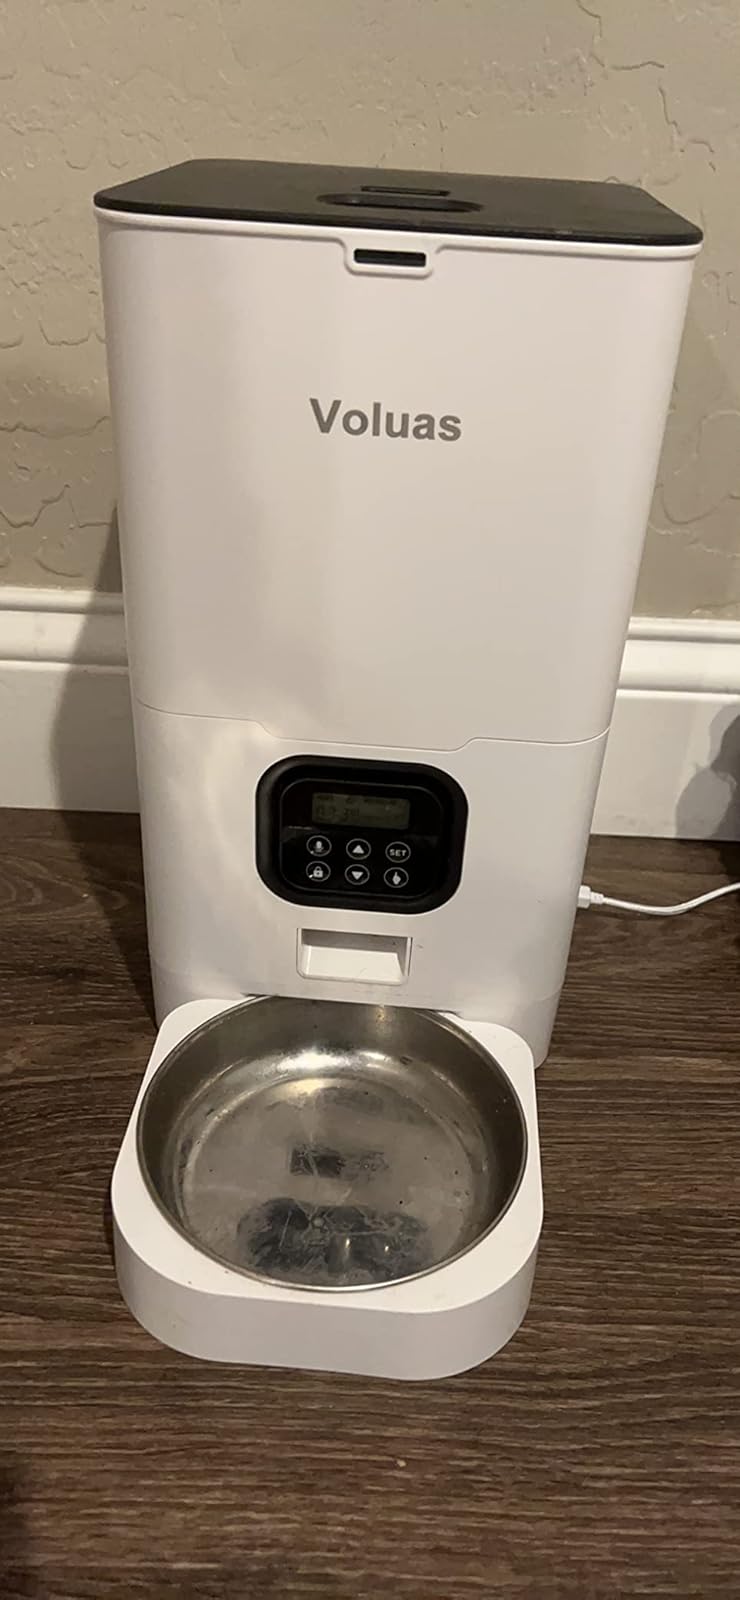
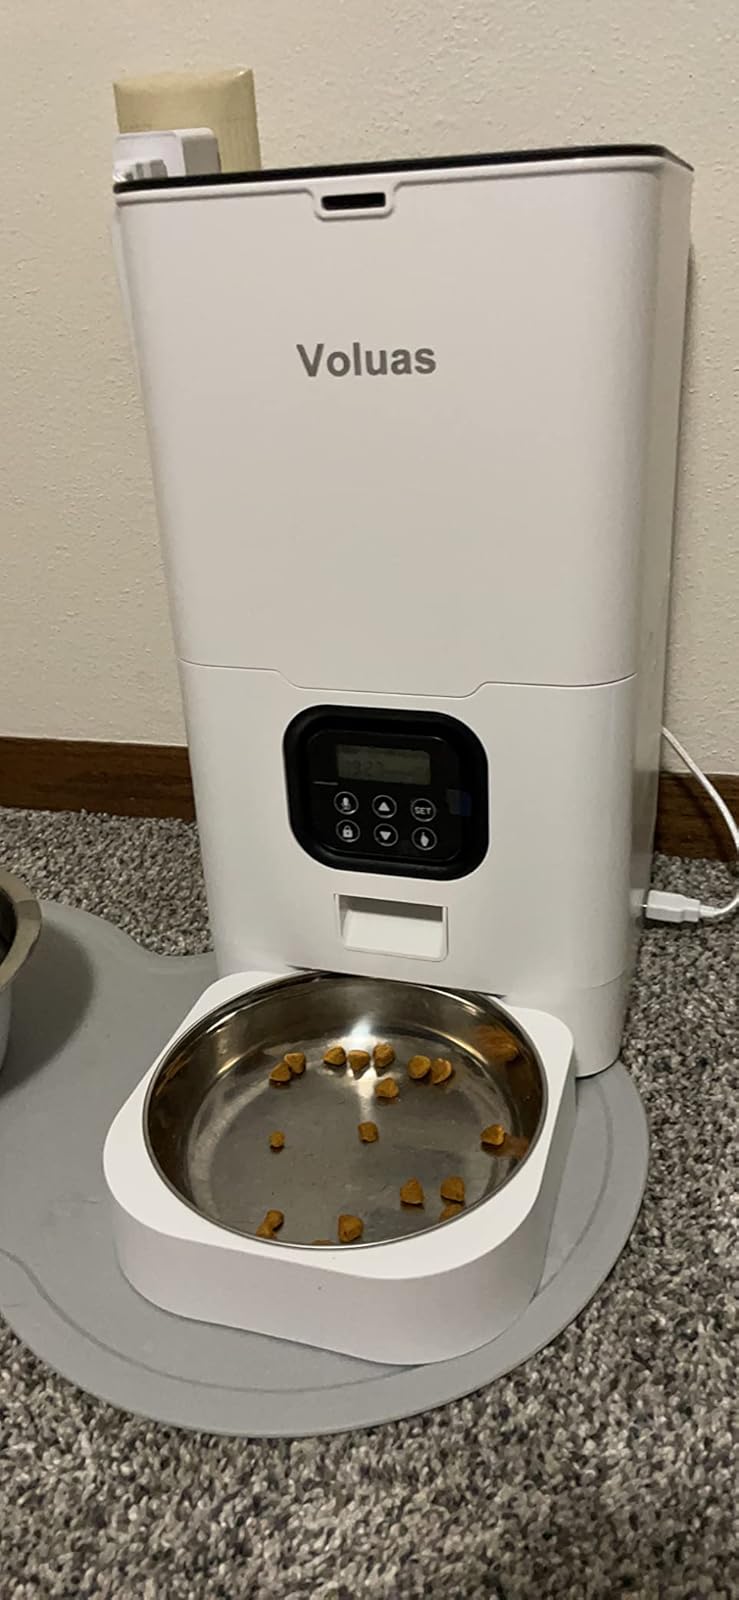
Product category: items_feeder
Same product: yes